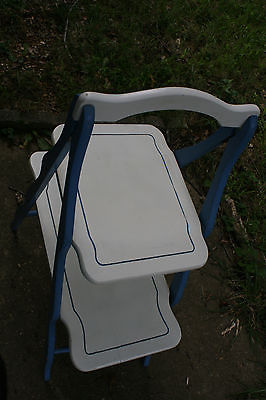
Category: table